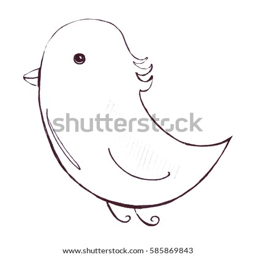
illustration black and white pencil drawing a little chicken